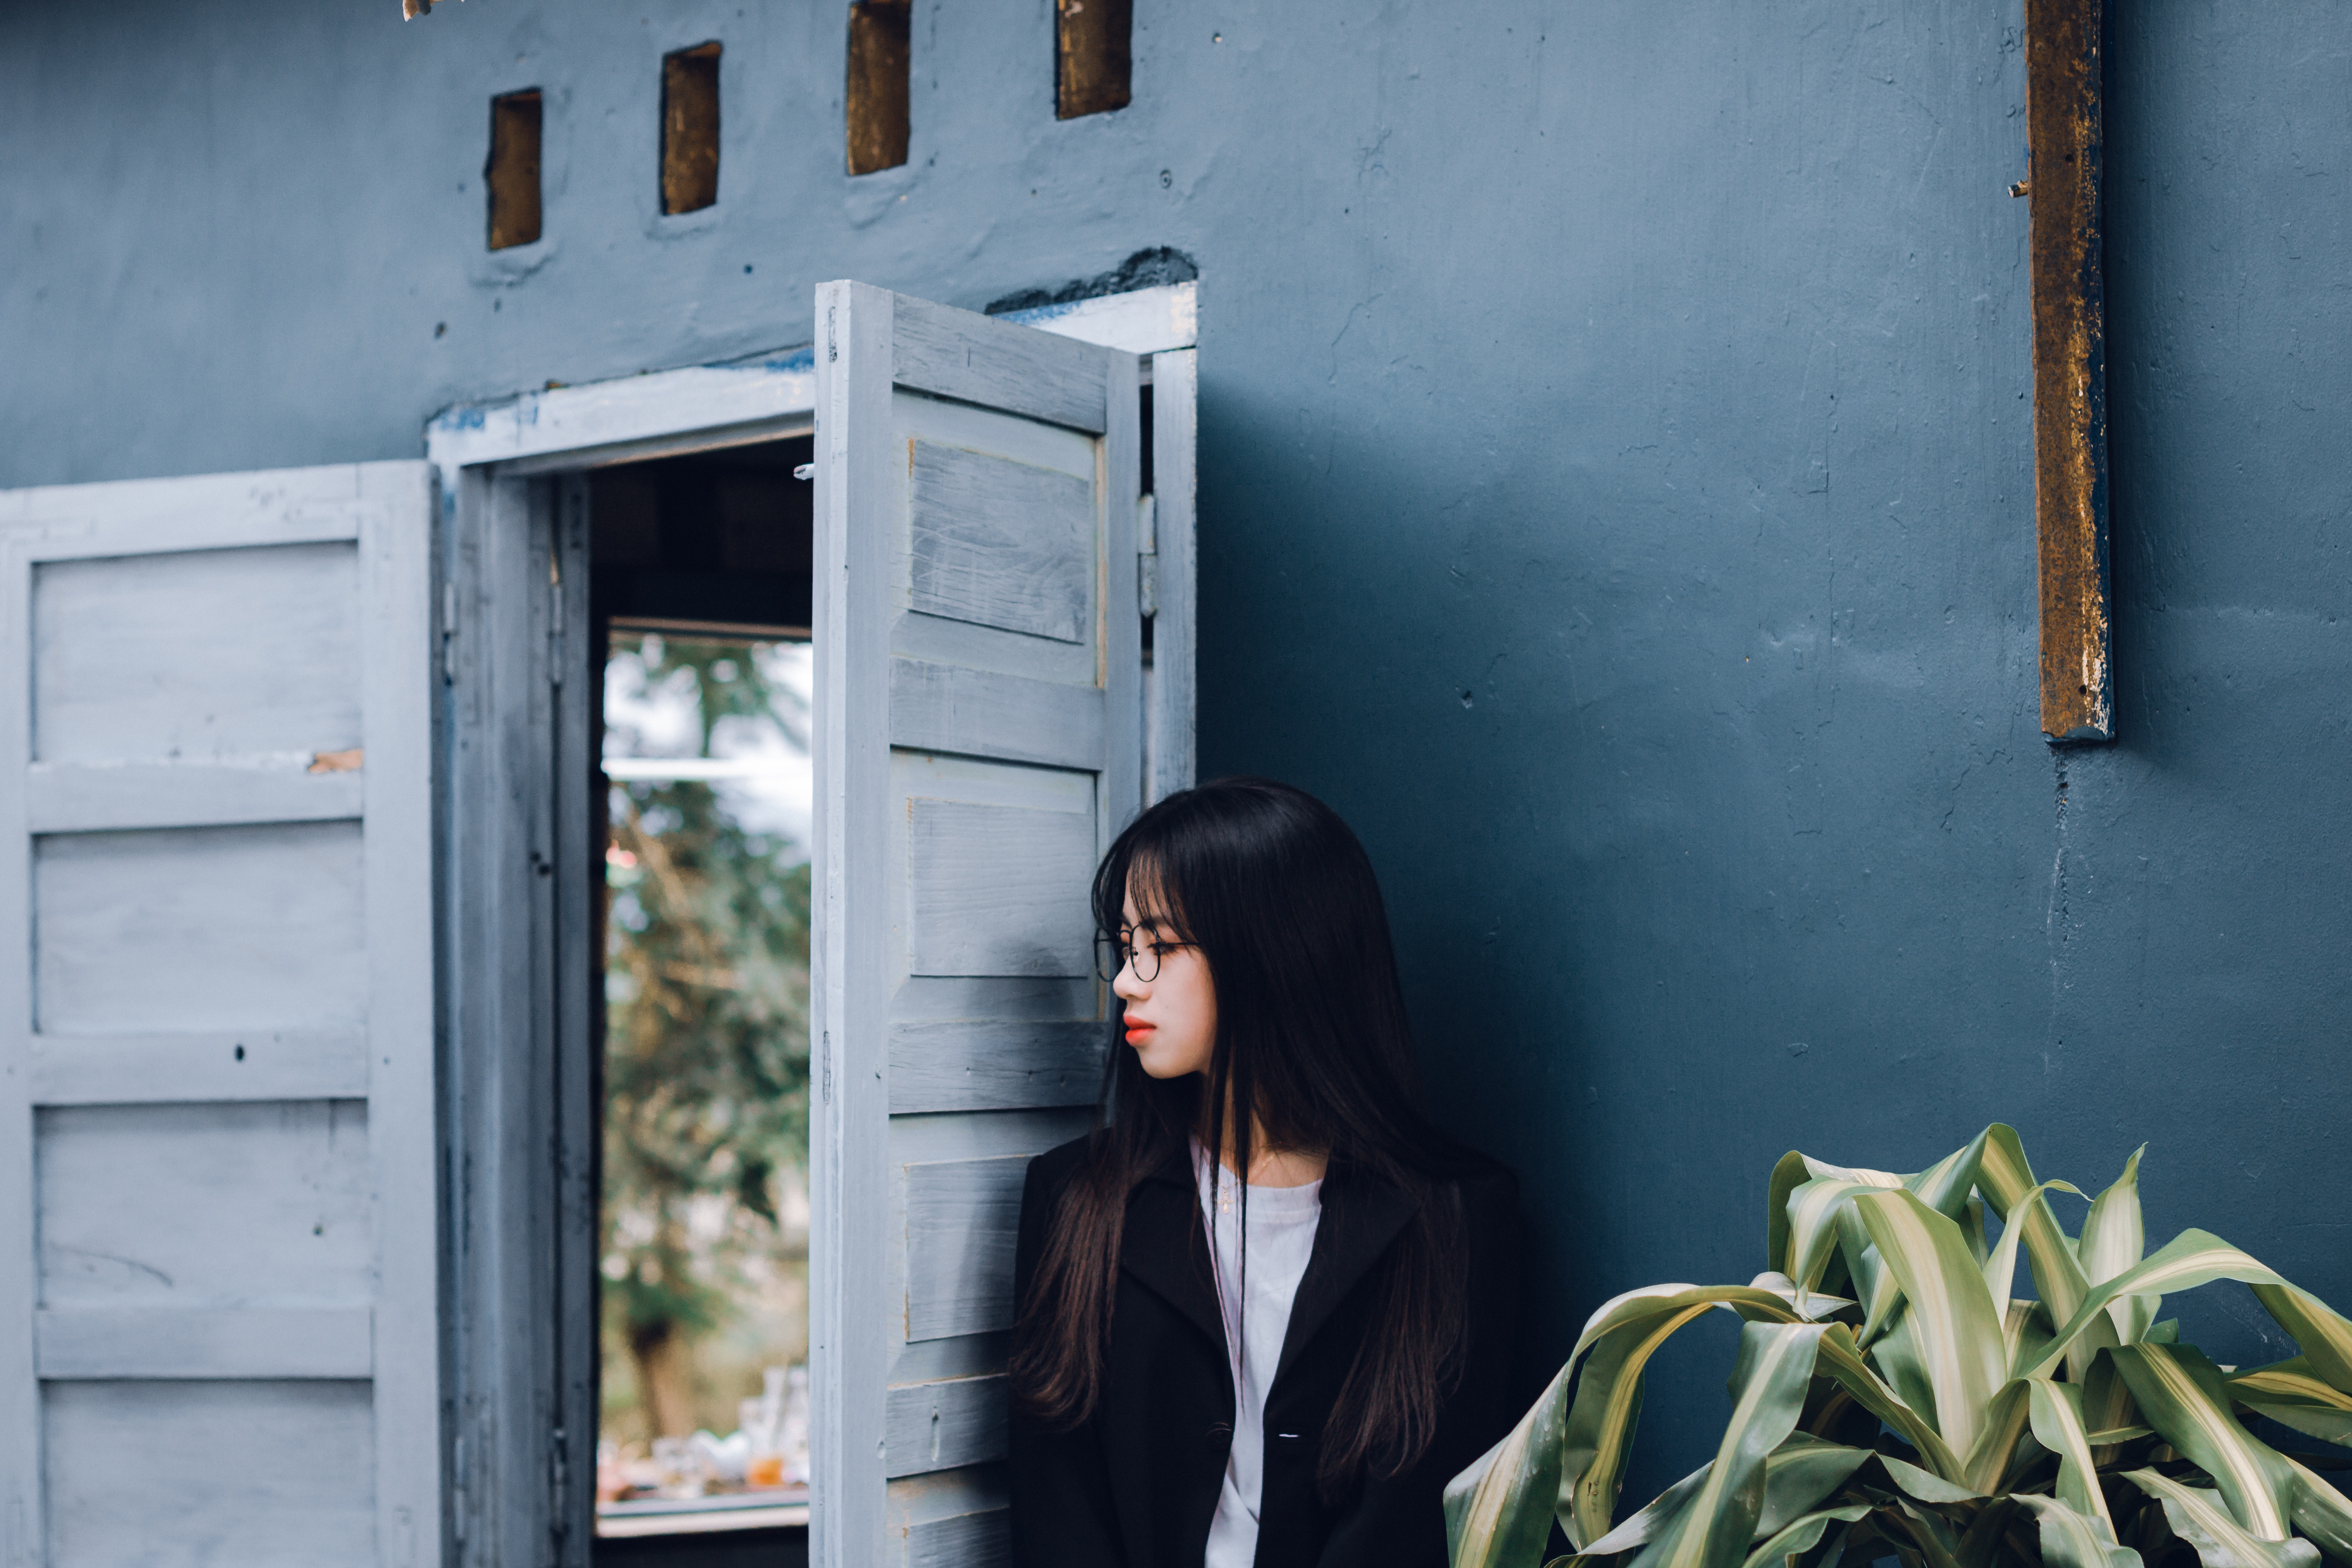
white, beauty, wall, snapshot, fashion, leaf, eye, urban area, window, photography, textile, street fashion, room, long hair, door, black hair, plant, Tints and shades, house, brown hair, glasses, street